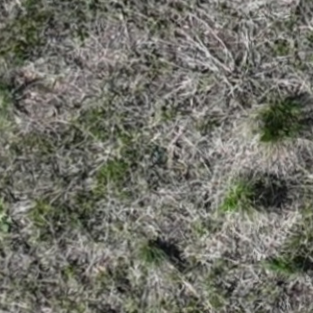
Month: may
Dye color: blue
Dye concentration: low